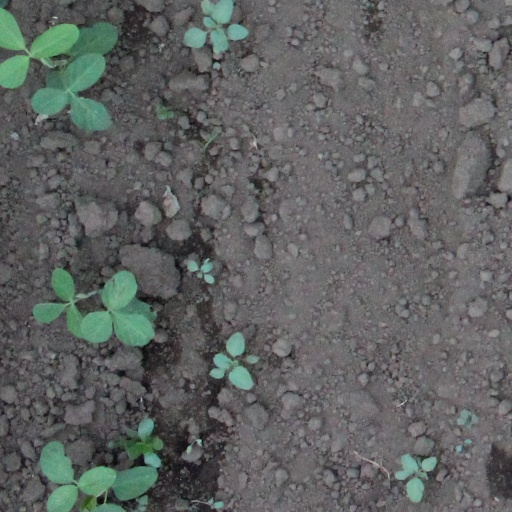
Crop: soybean